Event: Nepal Earthquake
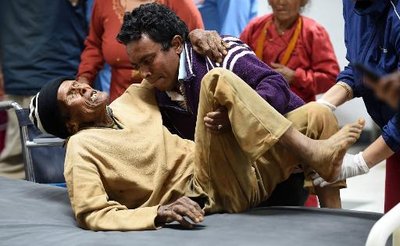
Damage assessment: damage